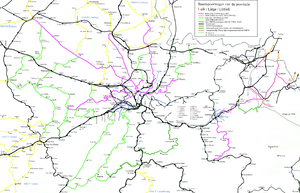
La Société nationale des chemins de fer vicinaux ou en néerlandais : Nationale Maatschappij van Buurtspoorwegen, était, en Belgique, la société publique qui reçut dès 1885 pour mission d'établir, à la demande des autorités publiques, des lignes de chemin de fer d'intérêt local ou de tramways sur l'ensemble du territoire belge afin d'offrir un service public de transport nécessaire à la population et à l'activité économique du pays. Un grand réseau de transport public allait rapidement se développer avant la Première Guerre mondiale et évoluer jusqu'à nos jours en délaissant le transport de marchandises, prépondérant aux origines, pour le seul transport de voyageurs et la plupart des lignes de chemin de fer au profit de lignes d'autobus.
Lignes de tramway de la Société nationale des chemins de fer vicinaux.